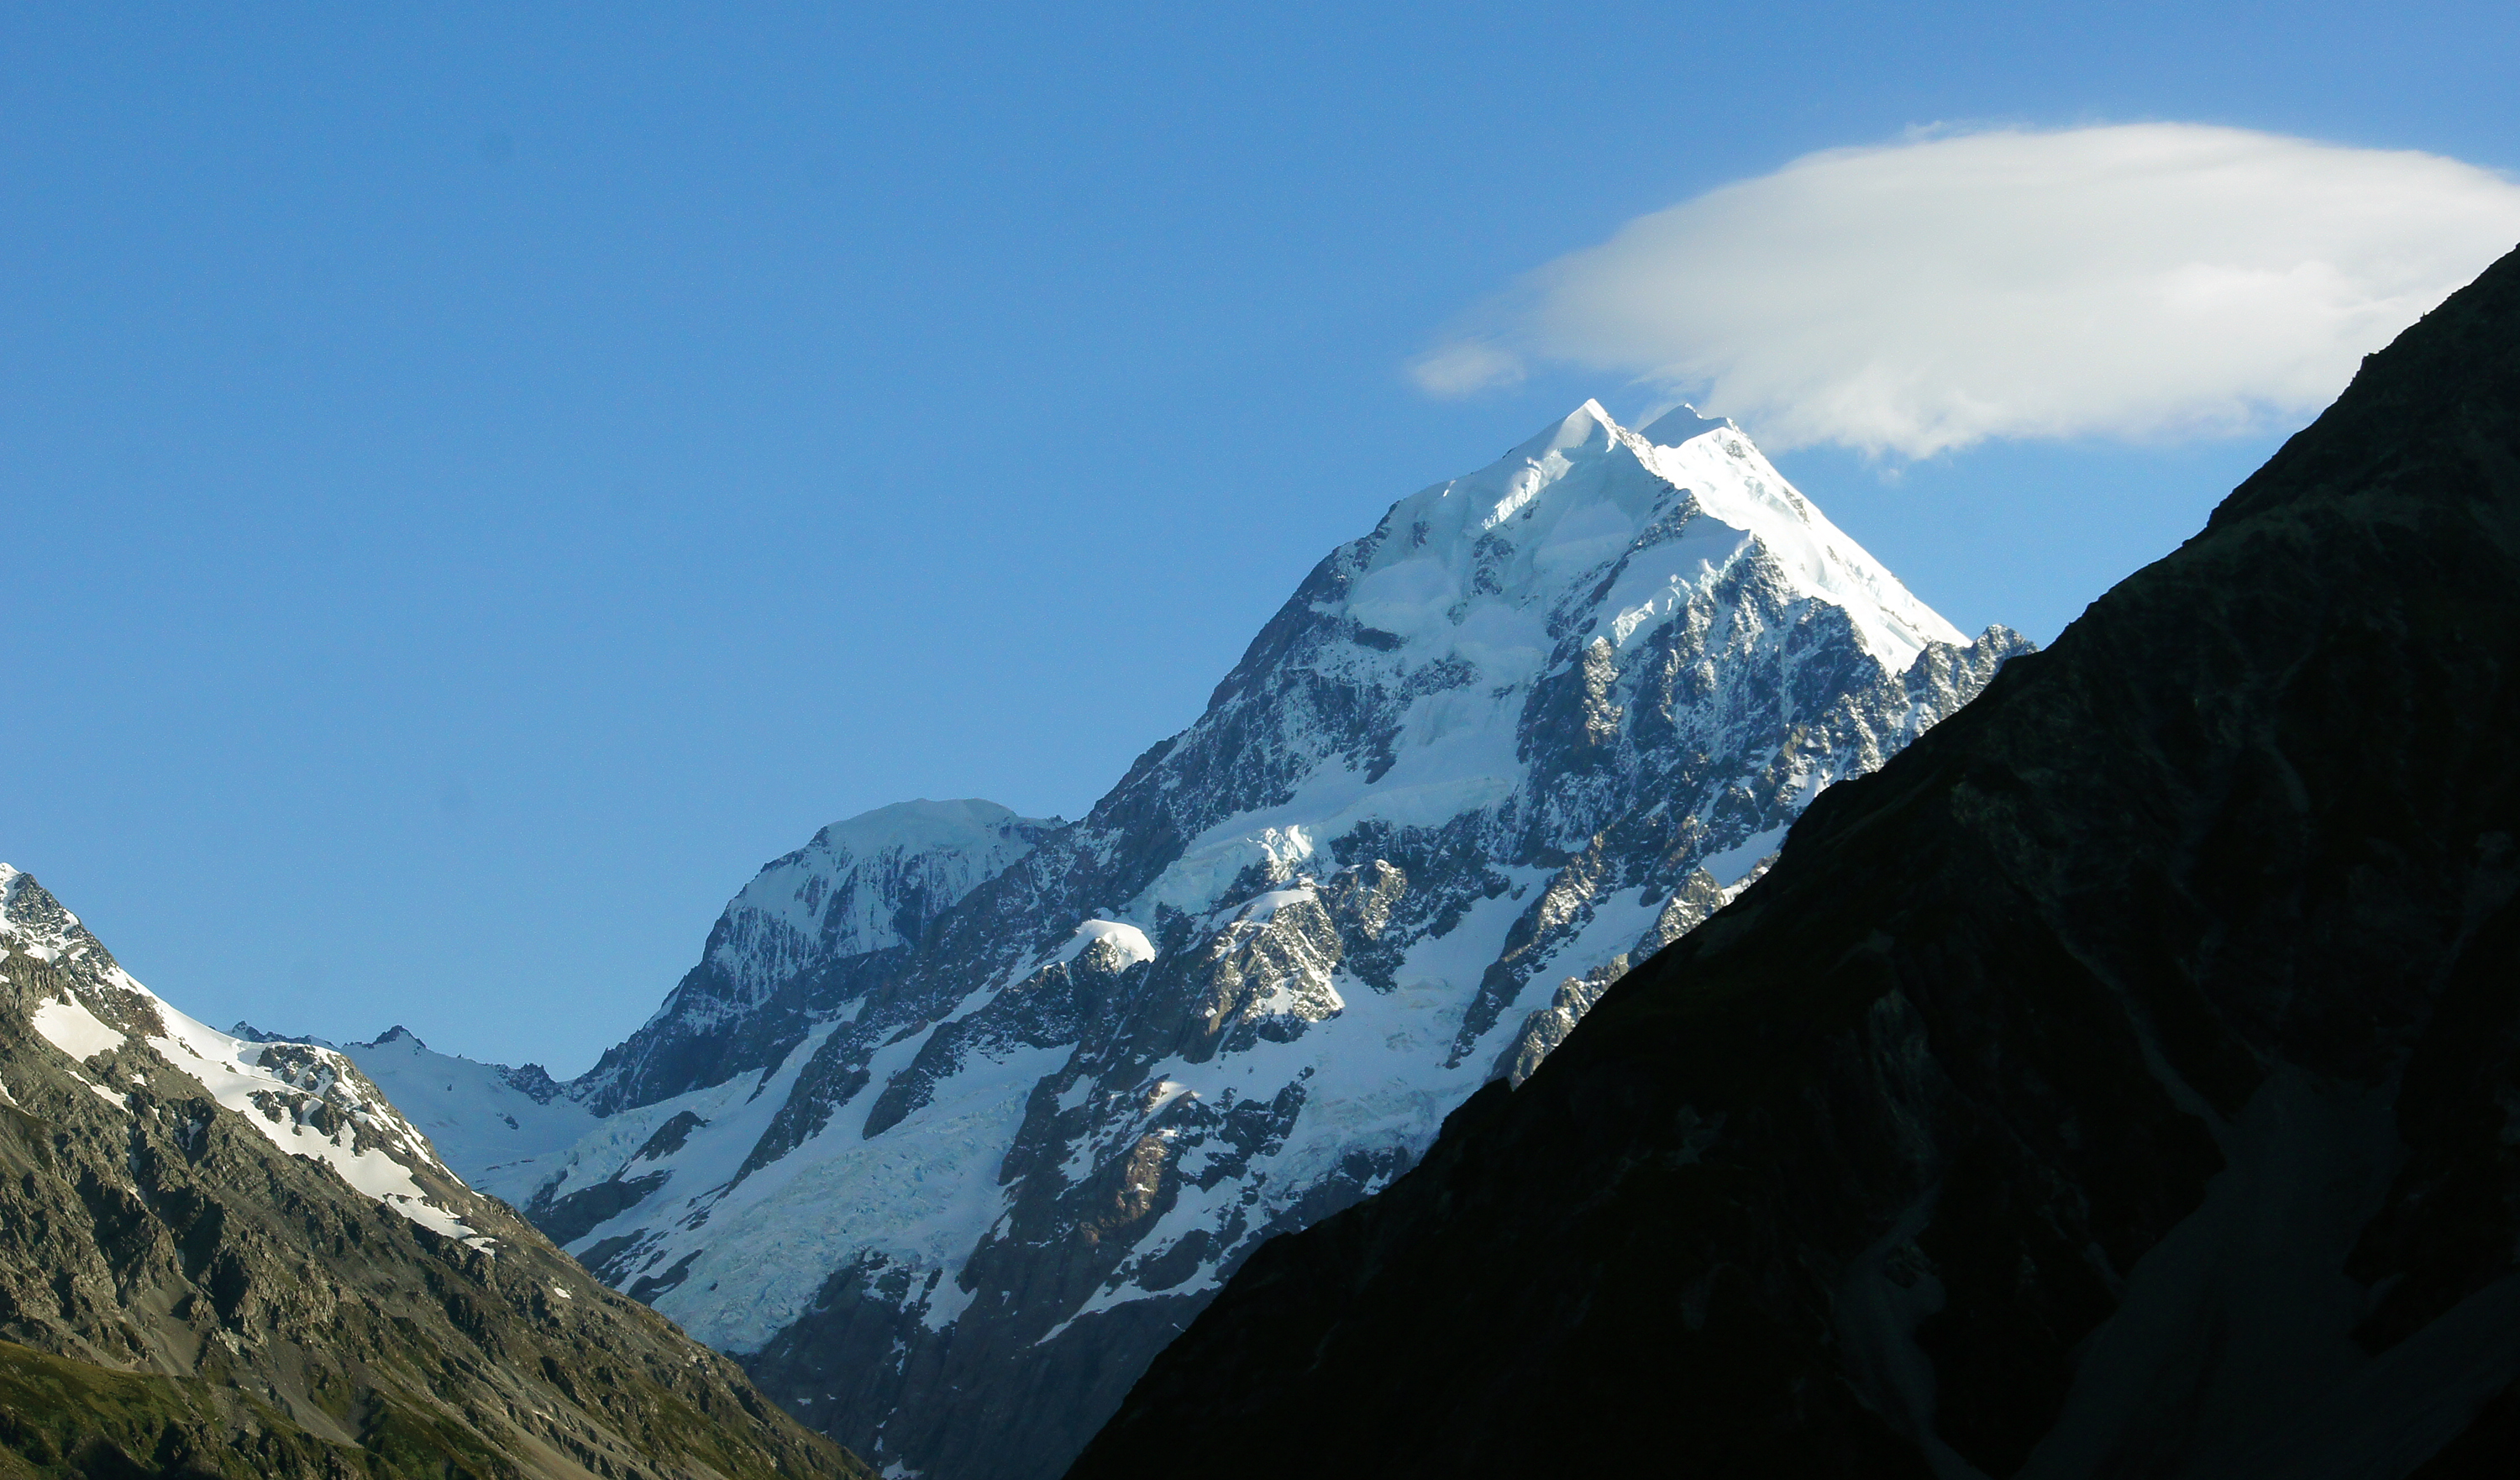
mountain, snow, adventure, mountain range, glacier, fjord, ridge, summit, mountaineering, mountains, alps, newzealand, cirque, mountcooknationalpark, mountcook, aorakimountcook, southernalpsnewzealand, mountcooksunset, grandpacifictours, aoraki, landform, mountain pass, geographical feature, mountainous landforms, glacial landform